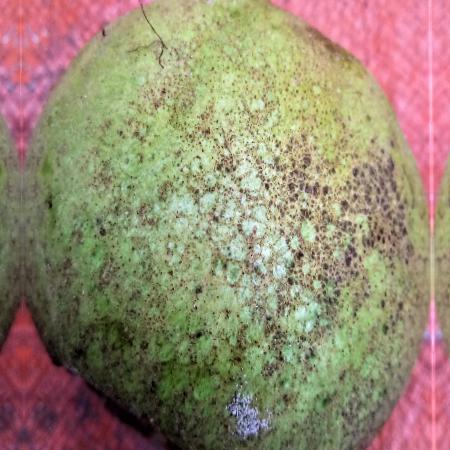
Label: Scab